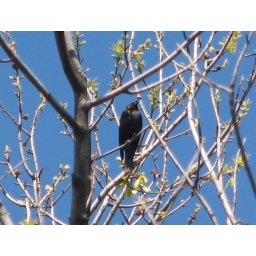
brown head cow bird in the front yard